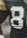
Number: 8